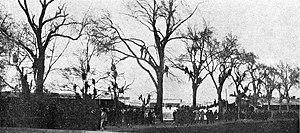
925 (janvier), gens dans les arbres au stade des Ponts-Jumeaux de Toulouse, pour le match international France-Nouvelle-Zélande
Le stade des Ponts-Jumeaux est un ancien stade de rugby à XV où le Stade toulousain a joué à domicile de 1907 à 1980. Le stade était situé à Toulouse près des Ponts-Jumeaux.
Chronologie du rugby à XV
L'appellation Ponts-Jumeaux désigne un ensemble de trois ponts inscrits au titre des monuments historiques, un quartier de Toulouse, un échangeur autoroutier et un ancien stade.